Lafayette Escadrille

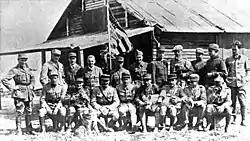
Standing (left to right) Soubiron, Doolittle, Campbell, Persons, Bridgman, Dugan, MacMonagle, Lowell, Willis, Jones, Peterson and de Maison-Rouge. Seated (left to right) Hill, Masson with "Soda," Thaw, Thénault, Lufbery with "Whiskey," Johnson, Bigelow and Rockwell

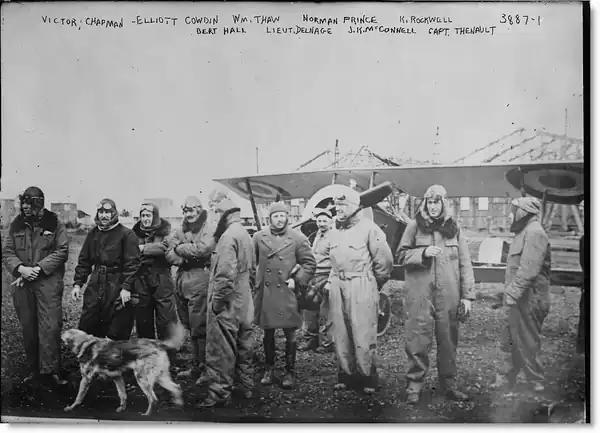
Lafayette Escadrille pilots with Fram and a Nieuport 17, March 1916. V. Chapman, E. Cowdin, Wm. Thaw, N. Prince, K. Rockwell, B. Hall, Lt. Delnage, J.K. McConnell, Capt. Thenault

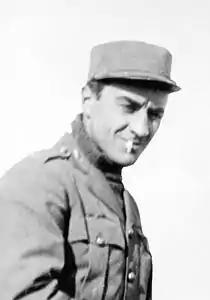
James Norman Hall (1887–1951) of the Lafayette Escadrille, 1917

After the Great War, membership in the Escadrille Lafayette was claimed by over 4,000 people, "including a dozen well-known Hollywood personalities and several high government officials."